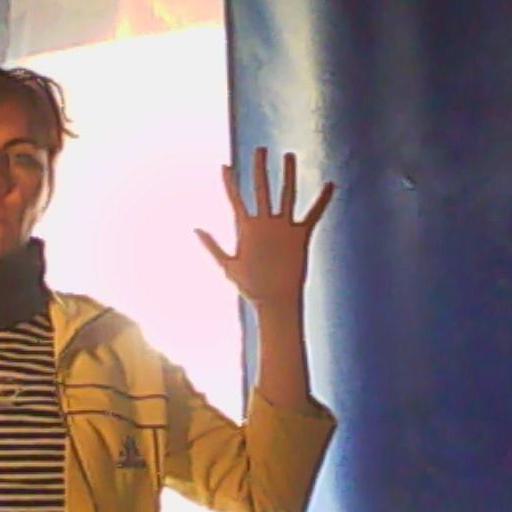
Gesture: palm